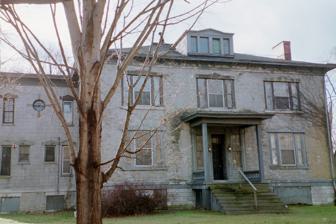
Building: Roscoe Conkling House
Country: United States of America
Year built: 1829
Historic house in New York, United States United States historic place Roscoe Conkling House U.S. National Register of Historic Places U.S. National Historic Landmark Roscoe Conkling House, January 2008 Show map of New York Show map of the United States Location 3 Rutger Park, Utica, New York , U.S. Coordinates 43°5′45.99″N 75°13′47.02″W / 43.0961083°N 75.2297278°W / 43.0961083; -75.2297278 Built 1829–1830 Architect Philip Hooker Architectural style Greek Revival NRHP reference No. 75001214 Significant dates Added to NRHP May 15, 1975 Designated NHL May 15, 1975 The Roscoe Conkling House is a historic house at 3 Rutger Park in Utica, New York , United States. A National Historic Landmark , it was the home of Roscoe Conkling (1829–1888), a powerful and controversial politician.  He is responsible, perhaps, for the angry, political atmosphere that led to the assassination of U.S. President James Garfield . Early political career Conkling Roscoe Conkling's political career began as mayor of Utica in 1858, and rose through terms as U.S. Congressman 1859-1863 and 1865–1867.  Finally he was U.S. Senator from New York 1868–1881.  In 1870 he became boss of New York's Republican political machine .  Conkling was mentor to Chester A. Arthur , and was instrumental in getting him appointed collector of the port of New York in 1871.  In 1872 Conkling was offered the position of Chief Justice of the U.S. Supreme Court by Grant, but he refused. A party divided When Rutherford B. Hayes became president in 1877, Conkling violently opposed him on the issue of civil service reform.  In 1880, Conkling, as part of the "Stalwart" faction of the Republican Party, supported Grant's bid for a third term.  The split in the Republican Party was so divisive that the 1880 Republican National Convention took 36 ballots to nominate James A. Garfield.  The fact that Chester Arthur then accepted the nomination for vice-president infuriated Conkling.  In May, 1881, Conkling and the other U.S. Senator from New York resigned from the Senate in protest of Garfield's political appointments.  They expected to be immediately re-elected to the Senate by the New York State legislature, but this did not happen.  Instead, they returned to New York to campaign for re-election.  In the highly charged atmosphere while the New York legislature was deadlocked on this issue, crazed "Stalwart" supporter Charles J. Guiteau assassinated President Garfield.  The resulting public outcry effectively ended Conkling's political career.  Although Chester Arthur became president, he kept Conkling at a safe political distance.  Arthur did offer him a seat on the U.S. Supreme Court in 1882, but again Conkling refused. The House The Roscoe Conkling House was designed by Philip Hooker in the Greek Revival style.  It was begun between 1820 and 1824, and completed in 1830 by the Miller family.  The house may also be known as the Miller-Conkling-Kernan House.  Roscoe Conkling bought the house in 1863 and lived there until his death in 1888.  The hip roofed brick house is covered with grey stucco scored to look like rock. The house was purchased from Conkling's family in 1894 by Nicholas Kernan.  After this time, the two story East (left) wing was added, as well as the current porch, dormer and chimney tops. The house was declared a National Historic Landmark in 1975. The house and its park are part of the Rutger-Steuben Park Historic District .  In 2005, the house was listed for sale. It could be bought separately or together with another house at 1 Rutger Park that was designed by Andrew Jackson Davis . As of 2010, both the Conkling House (3 Rutger Park) and 1 Rutger Park are owned by the Landmarks Society of Greater Utica, "which is slowly renovating the buildings with the goal of turning them into mansion-museums." Julia Seymour Conkling, wife of Senator Roscoe Conkling, served as the very first Chapter Regent of the Oneida Chapter, Daughters of the American Revolution, which was formed on June 19, 1893. The first meeting took place in Julia’s home at 3 Rutger Park in Utica, New York. References